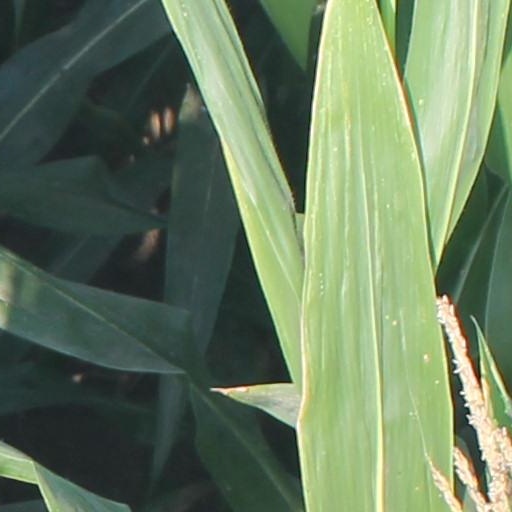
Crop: maize; corn